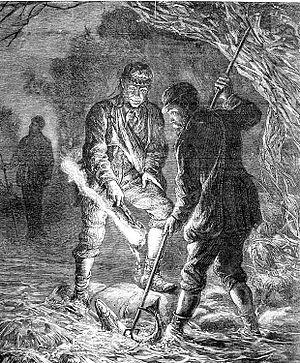
Braconnage sur la rive
Le saumon de l'Adour, aussi appelé saumon des gaves, est un poisson qui se pêche essentiellement vers l'embouchure de l'Adour, ainsi que dans les gaves de Pau et d'Oloron. Il a gardé la particularité de pouvoir toujours être commercialisé à travers une filière professionnelle très contrôlée composée d'une cinquantaine d'inscrits maritimes, seuls pêcheurs habilités à pouvoir vendre leurs saumons durant la période qui s'étend d'avril à juillet. Dans le cadre de cette filière, un seul conserveur, situé à Peyrehorade, met en marché ce saumon en tant que semi-conserve.